National Museum of Denmark

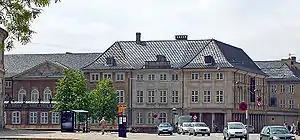
The Prince's Mansion in Copenhagen, home of the National Museum of Denmark

The National Museum of Denmark (Nationalmuseet) in Copenhagen is Denmark's largest museum of cultural history, comprising the histories of Danish and foreign cultures, alike. The museum's main building is located a short distance from Strøget at the center of Copenhagen. It contains exhibits from around the world, from Greenland to South America. Additionally, the museum sponsors SILA - The Greenland Research Center at the National Museum of Denmark to further archaeological and anthropological research in Greenland.